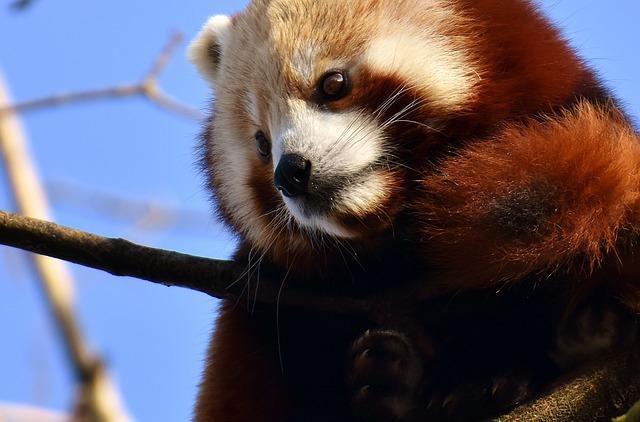
cat